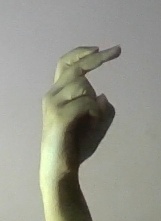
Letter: zay